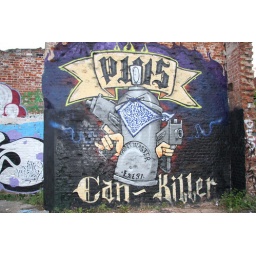
Grafitti on a wall on waste ground near Botoloh Street Norwich England; Taken 7th September 2009.